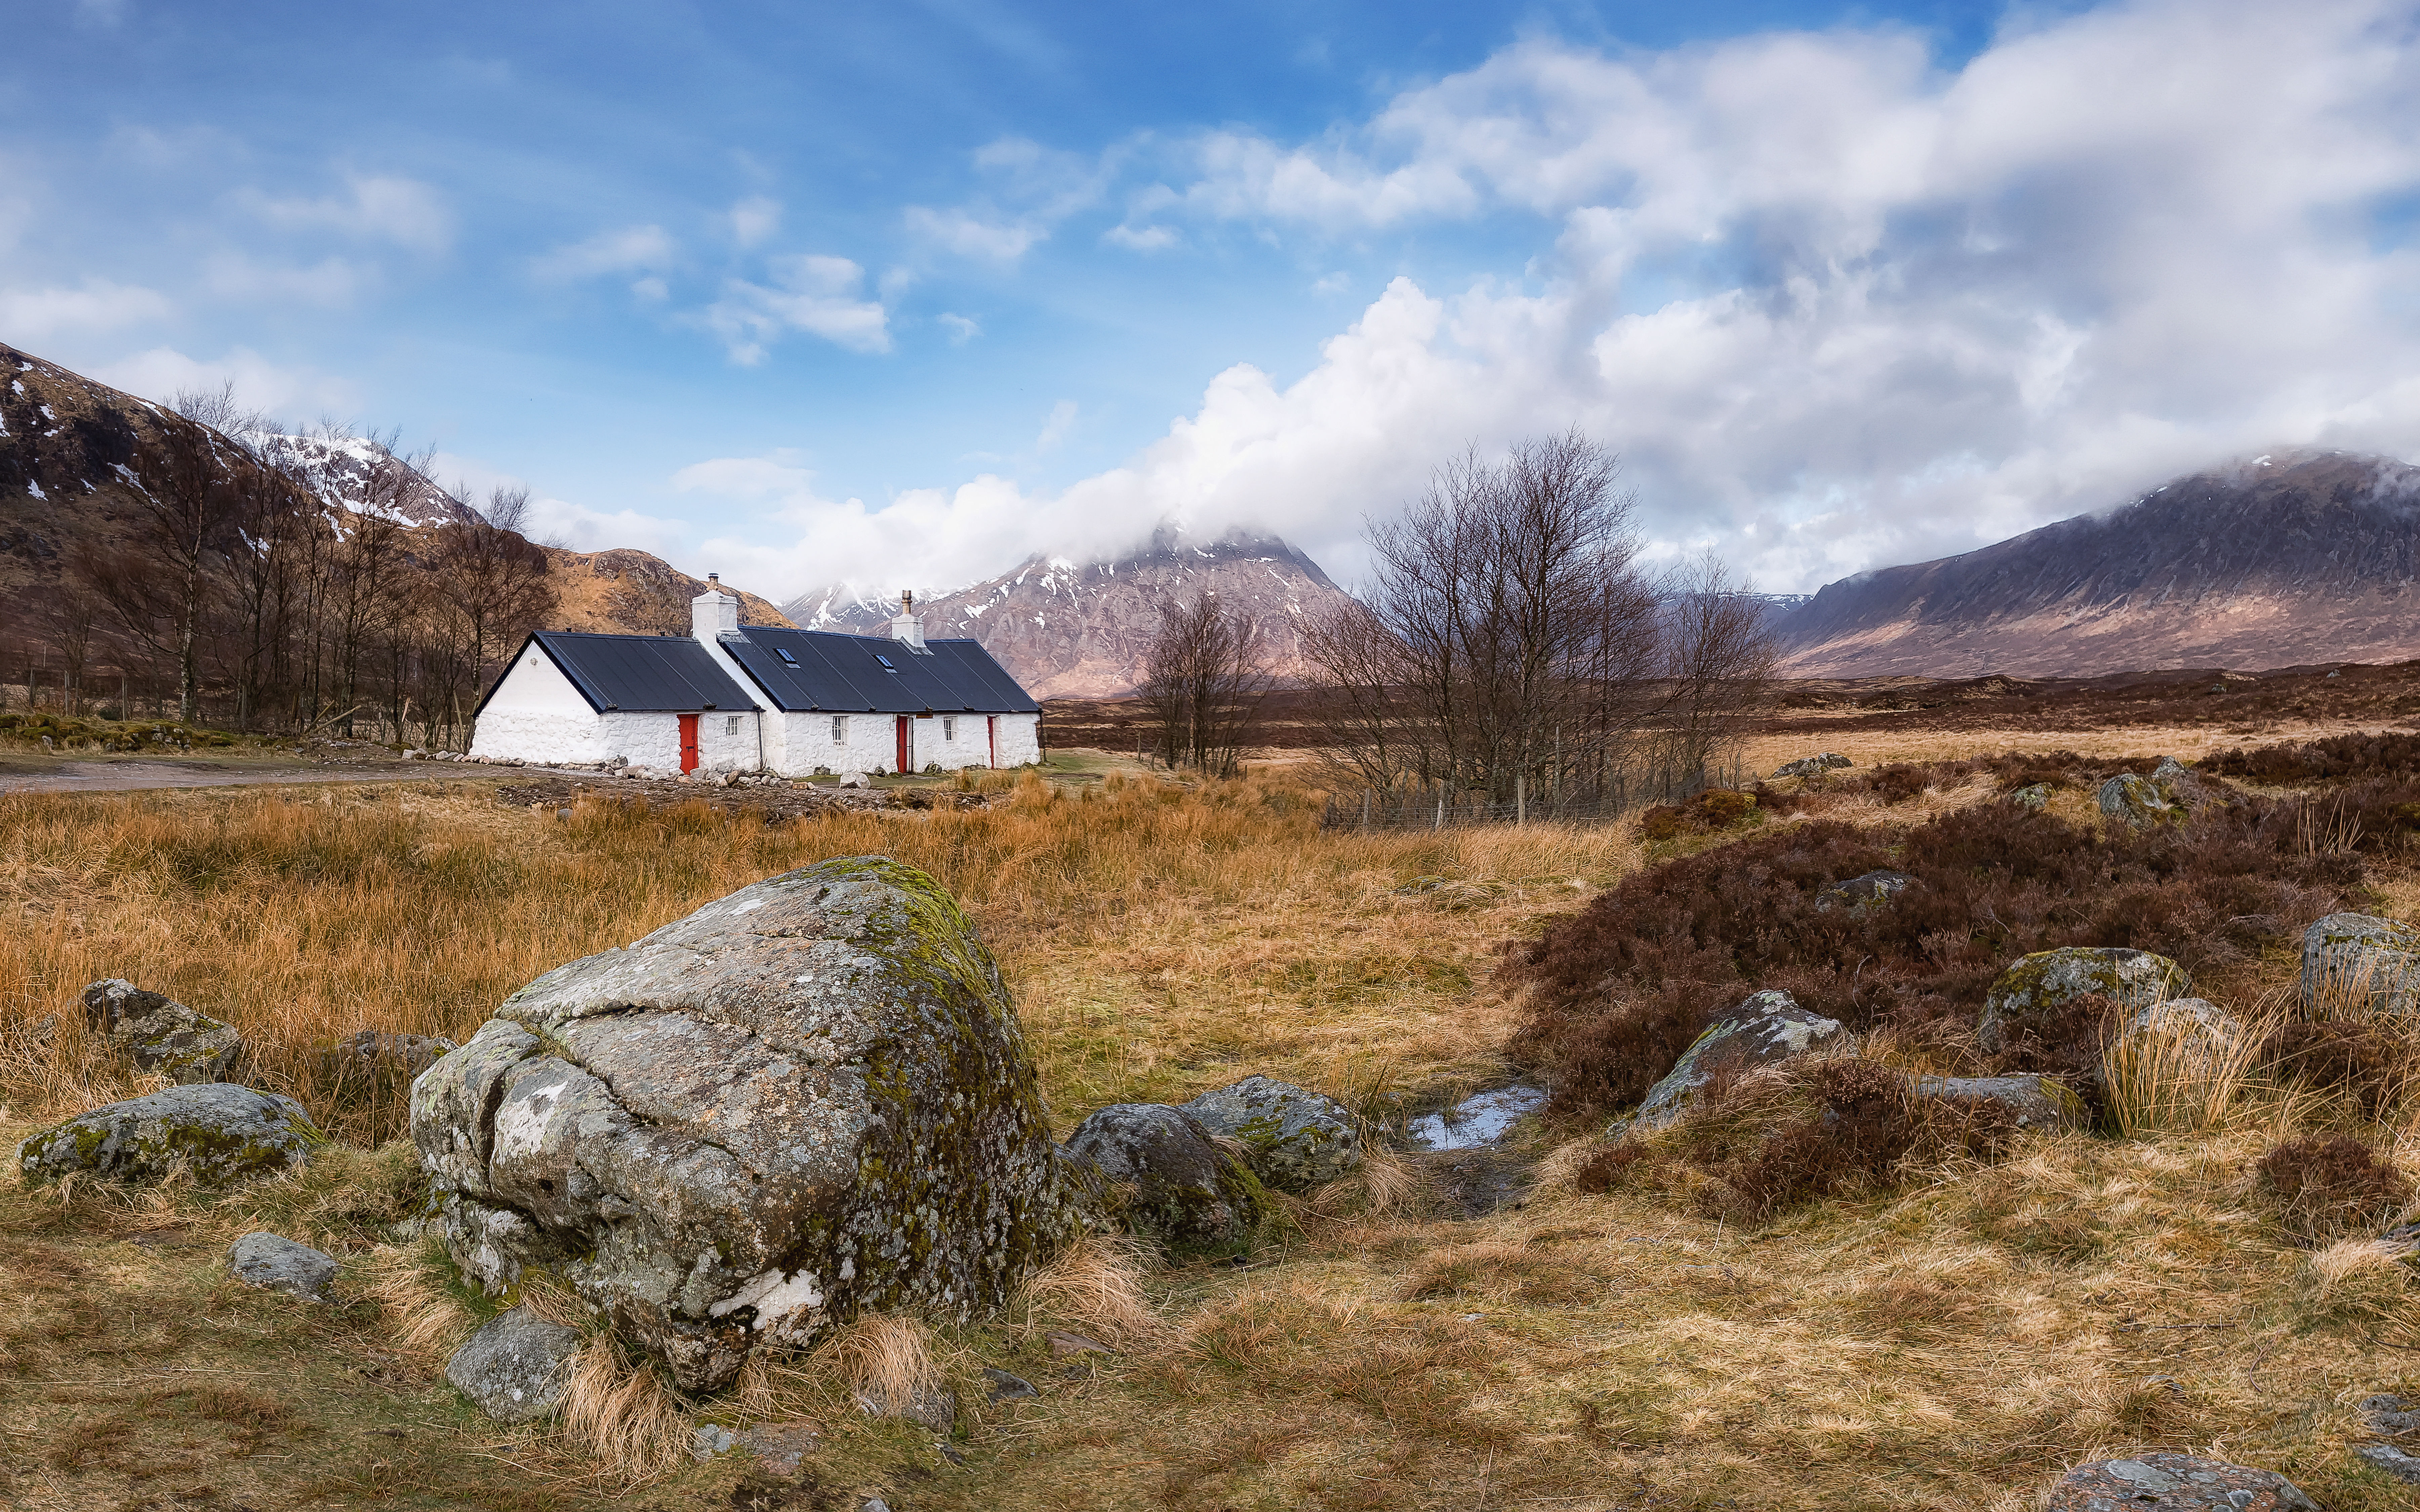
landscape, tree, grass, rock, wilderness, mountain, farm, prairie, hill, valley, mountain range, autumn, cool image, geology, plateau, scotland, i, glencoe, highlands, blackrockcottage, rural area, mountainous landforms